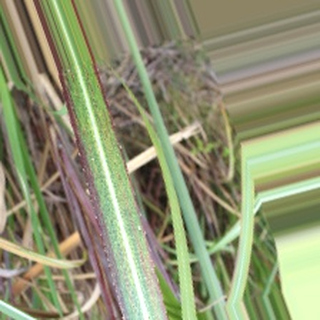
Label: sugarcane_bacterial_blight